William MacLeod Raine

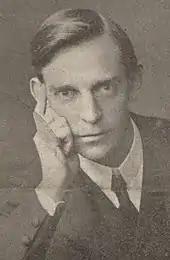
Raine circa 1902.

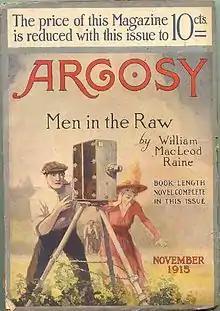
Raine's novel "Men in the Raw" appeared in "The Argosy" in 1915.

In 1959, he was inducted into the Hall of Great Westerners of the National Cowboy & Western Heritage Museum.